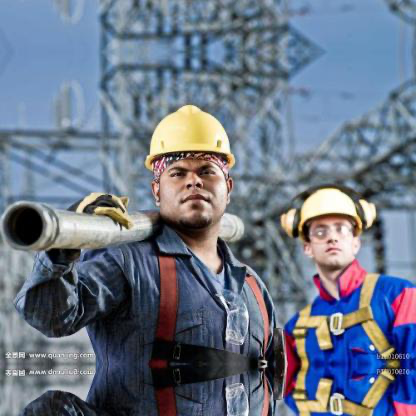
Objects in the image:
label: helmet
label: helmet